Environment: real
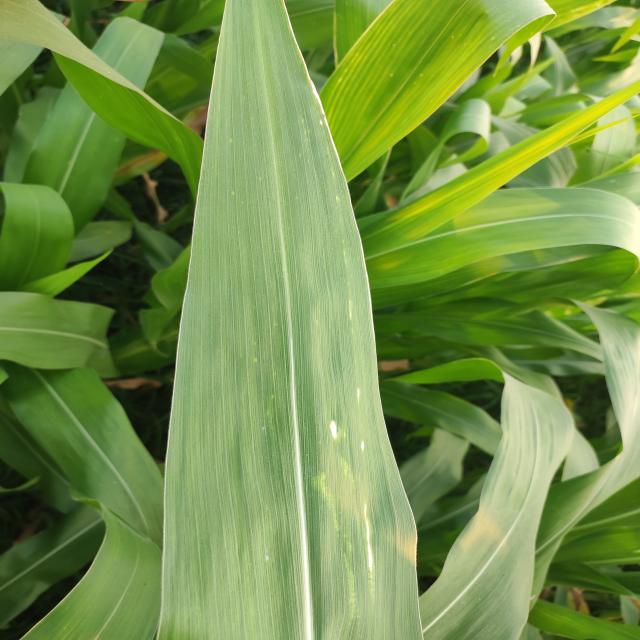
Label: northern_corn_leaf_blight